Rock (geology)

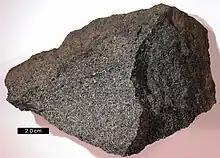
Sample of igneous gabbro

Rocks are composed primarily of grains of minerals, which are crystalline solids formed from atoms chemically bonded into an orderly structure. Some rocks also contain mineraloids, which are rigid, mineral-like substances, such as volcanic glass,that lack crystalline structure. The types and abundance of minerals in a rock are determined by the manner in which it was formed.